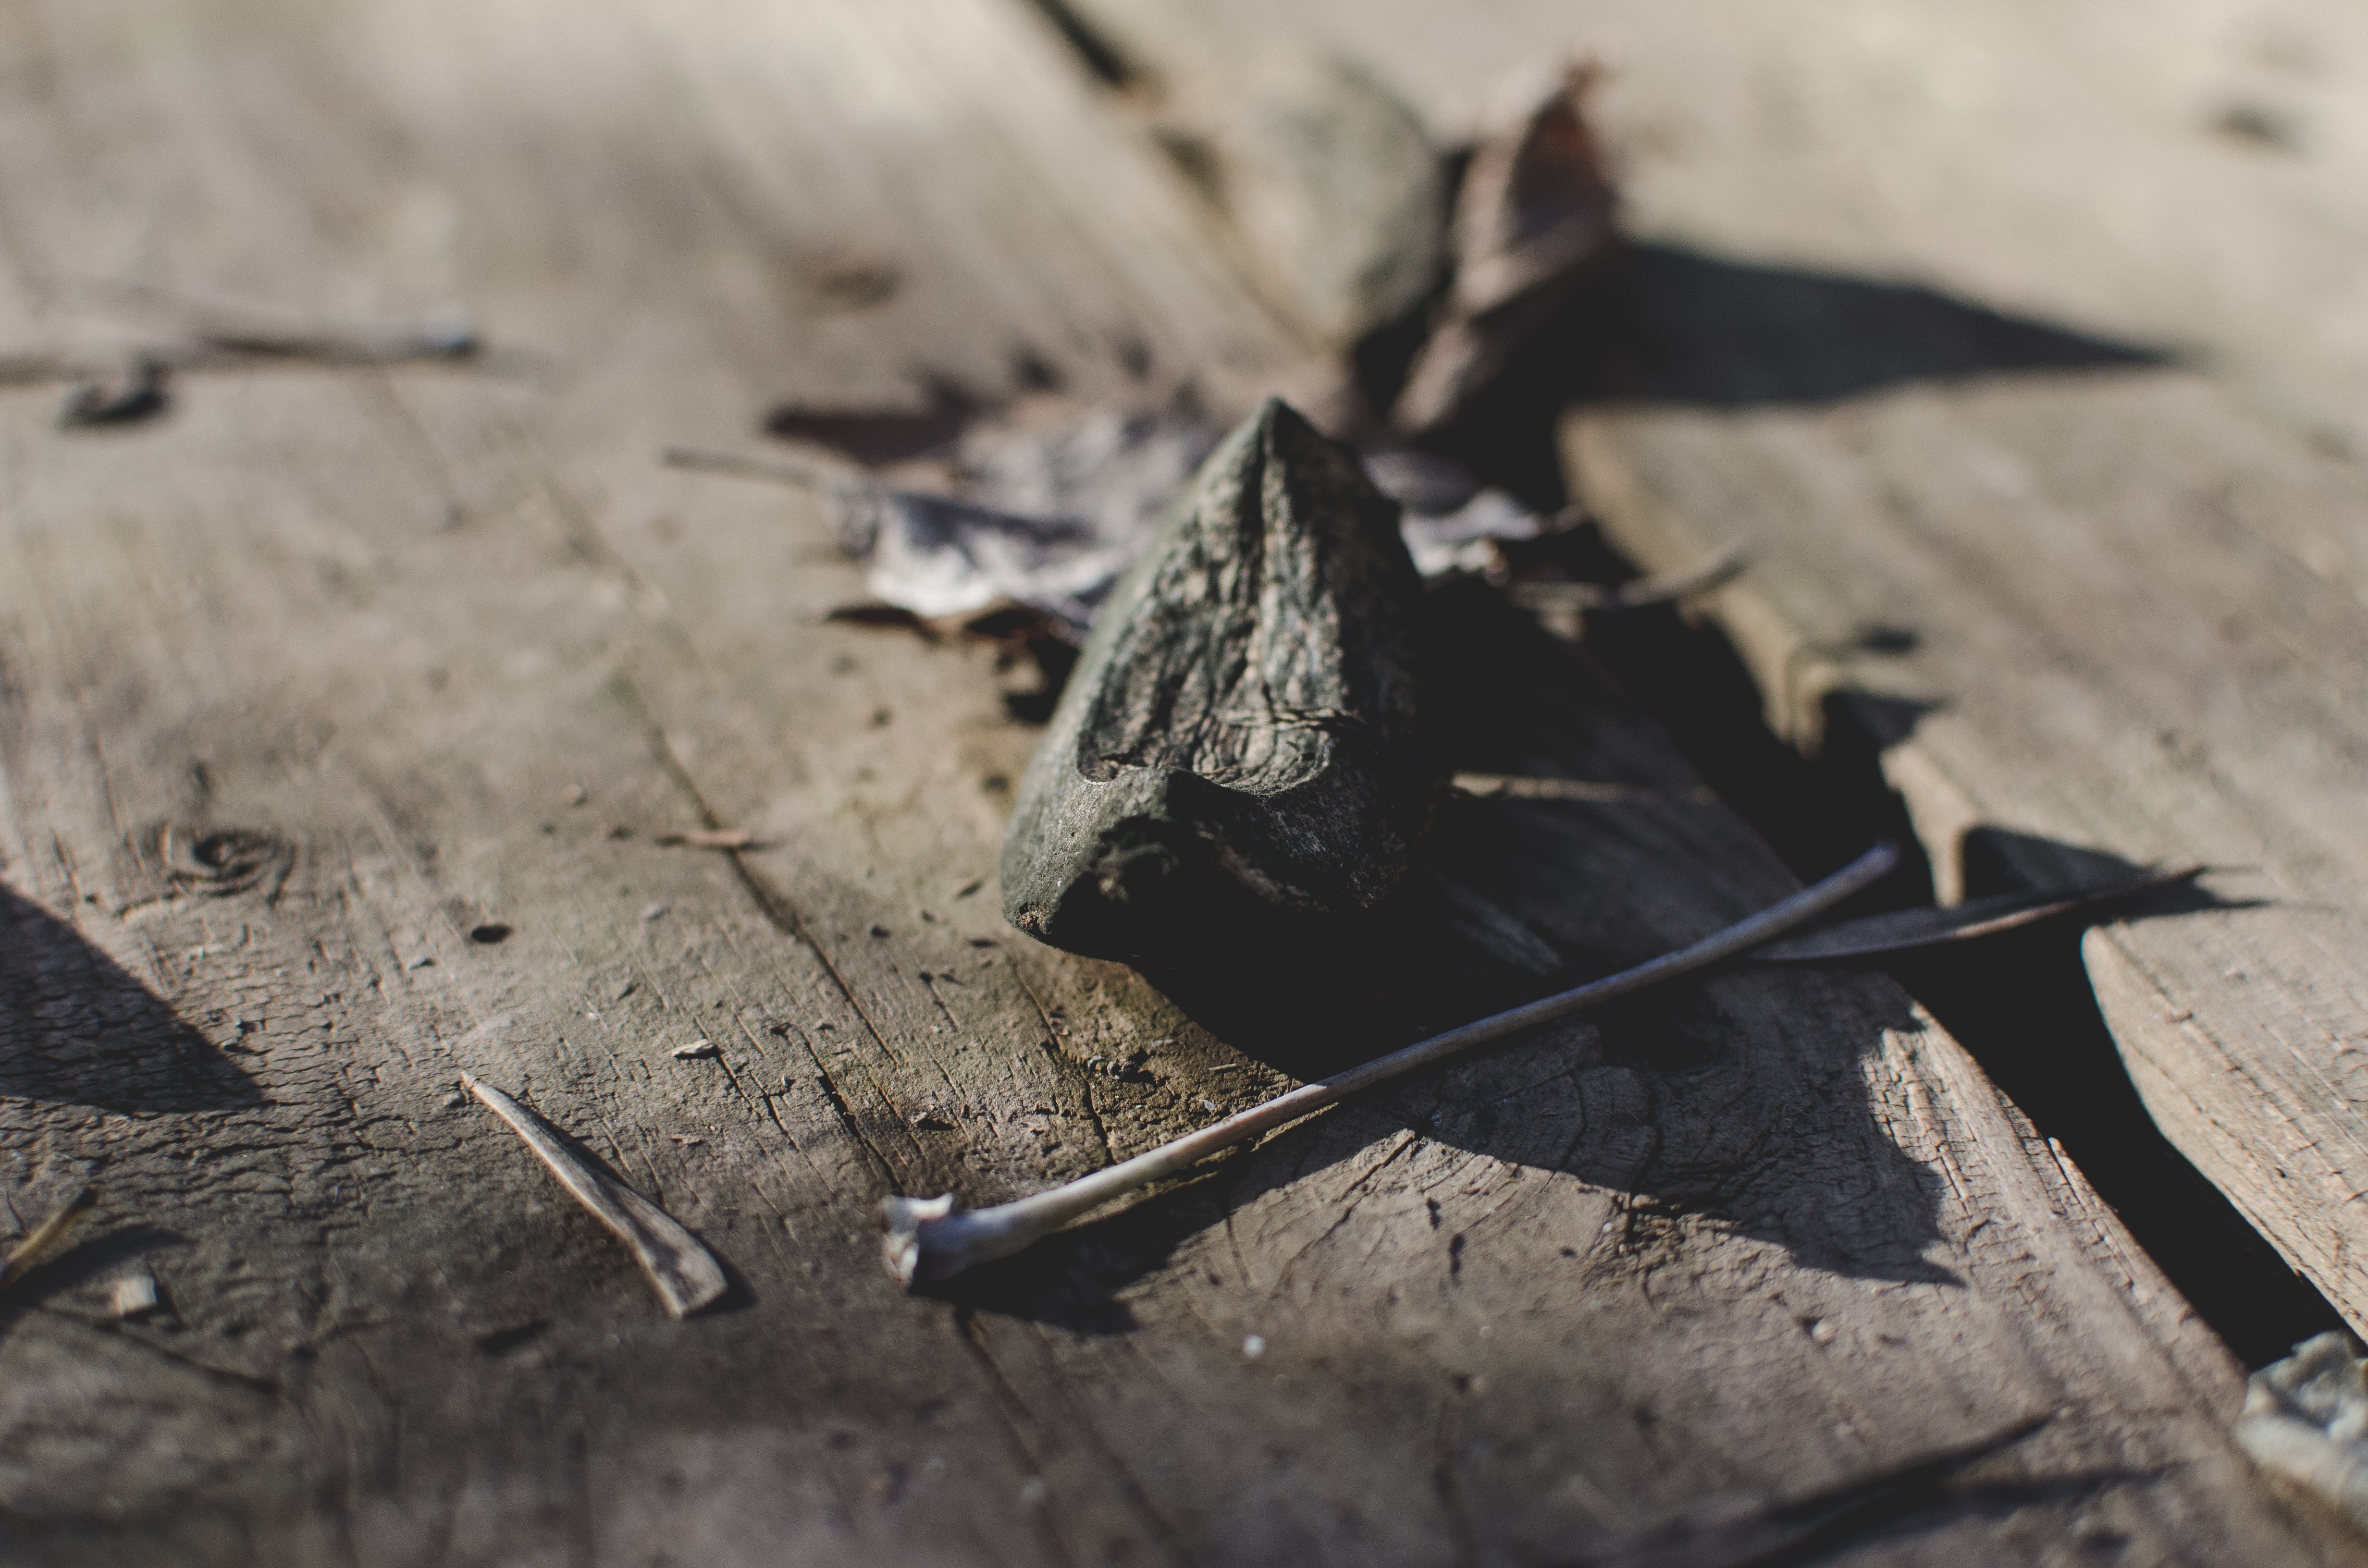
nature, wing, wood, leaf, wildlife, insect, moth, fauna, invertebrate, macro photography, perching bird, moths and butterflies